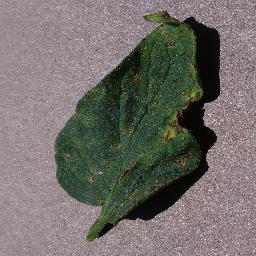
Label: Tomato___Septoria_leaf_spot